RDF Sourcebook

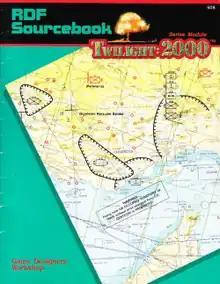
Cover by Steve Venters

RDF Sourcebook is a supplement published by Game Designers' Workshop (GDW) in 1986 for the near future post-apocalyptic role-playing game "" that places gameplay in Iran.